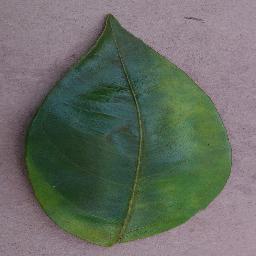
Label: Orange___Haunglongbing_(Citrus_greening)